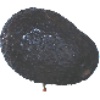
Label: Avocado ripe 1